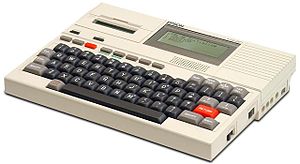
Epson / Historie / Oprindelsen
Epson HX-20
Seiko Epson Corporation, almindeligvis kendt som Epson er en japansk elektronikvirksomhed og en af verdens største producenter af printere til computere, informations- og billede-relateret udstyr. Koncernhovedsædet er i Suwa i Nagano i Japan, men virksomheden er officielt registreret i Shinjuku i Tokyo. Virksomheden har talrige datterselskaber over hele verden og fremstiller blækprintere, matrixprintere, laserprintere, billedscannere, stationære computere, erhverv, multimedia og home theatre projektorer, store hjemmebiograf-tvs, robotter, industrielt automationsudstyr, printere til kasseapparater, kasseapparater, bærbare, integrerede kredsløb, LCD-komponenter og andet beslægtet elektronisk udstyr. Det er en af to kernevirksomheder i moderkoncernen Seiko Group, et navn der traditionelt er kendt for fremstilling af Seiko-ure.